Mario Tchou

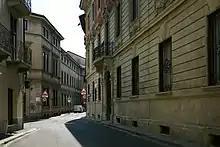
Via Cappuccio in Milan, where Tchou lived with his wife

After obtaining his classical high school diploma at the Torquato Tasso Gymnasium High School in Rome, he undertook his studies in electrical engineering in Rome, at the La Sapienza University, and continued them with a scholarship in the United States, where, in 1947, he obtained a Bachelor of electrical engineering at the Catholic University of America in Washington. He graduated from the New York University Polytechnic School of Engineering in 1949.